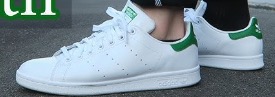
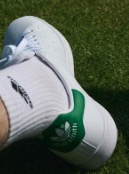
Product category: misc
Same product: yes